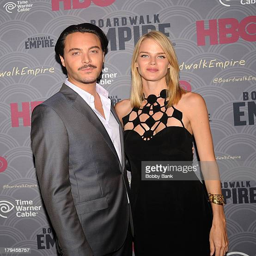
actor and model attend the premiere